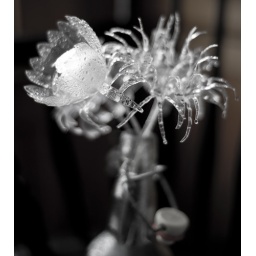
Flower bouquet by Rod Pujante &amp;quot;Playa Moth&amp;quot;. No glue or fasteners...just reappropriated water bottles